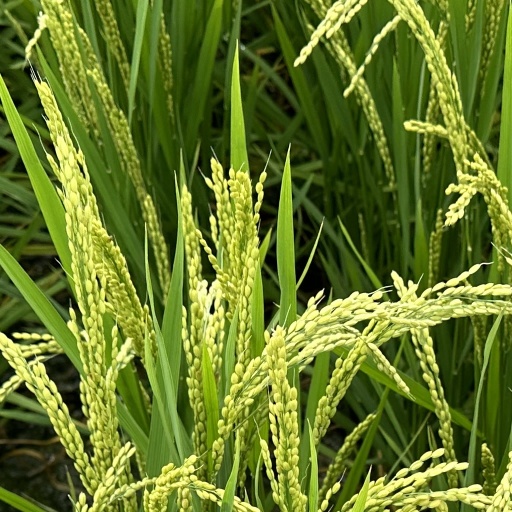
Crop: rice